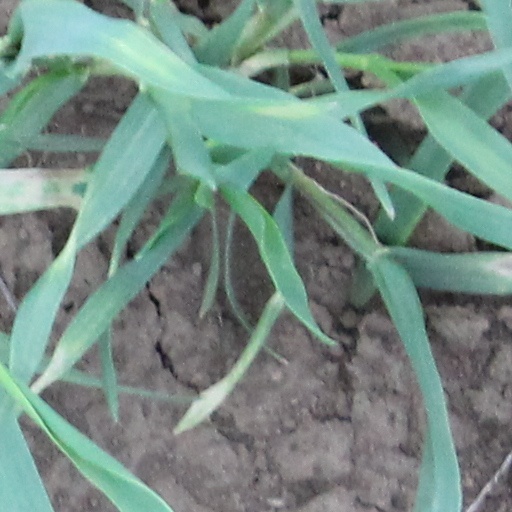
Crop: wheat